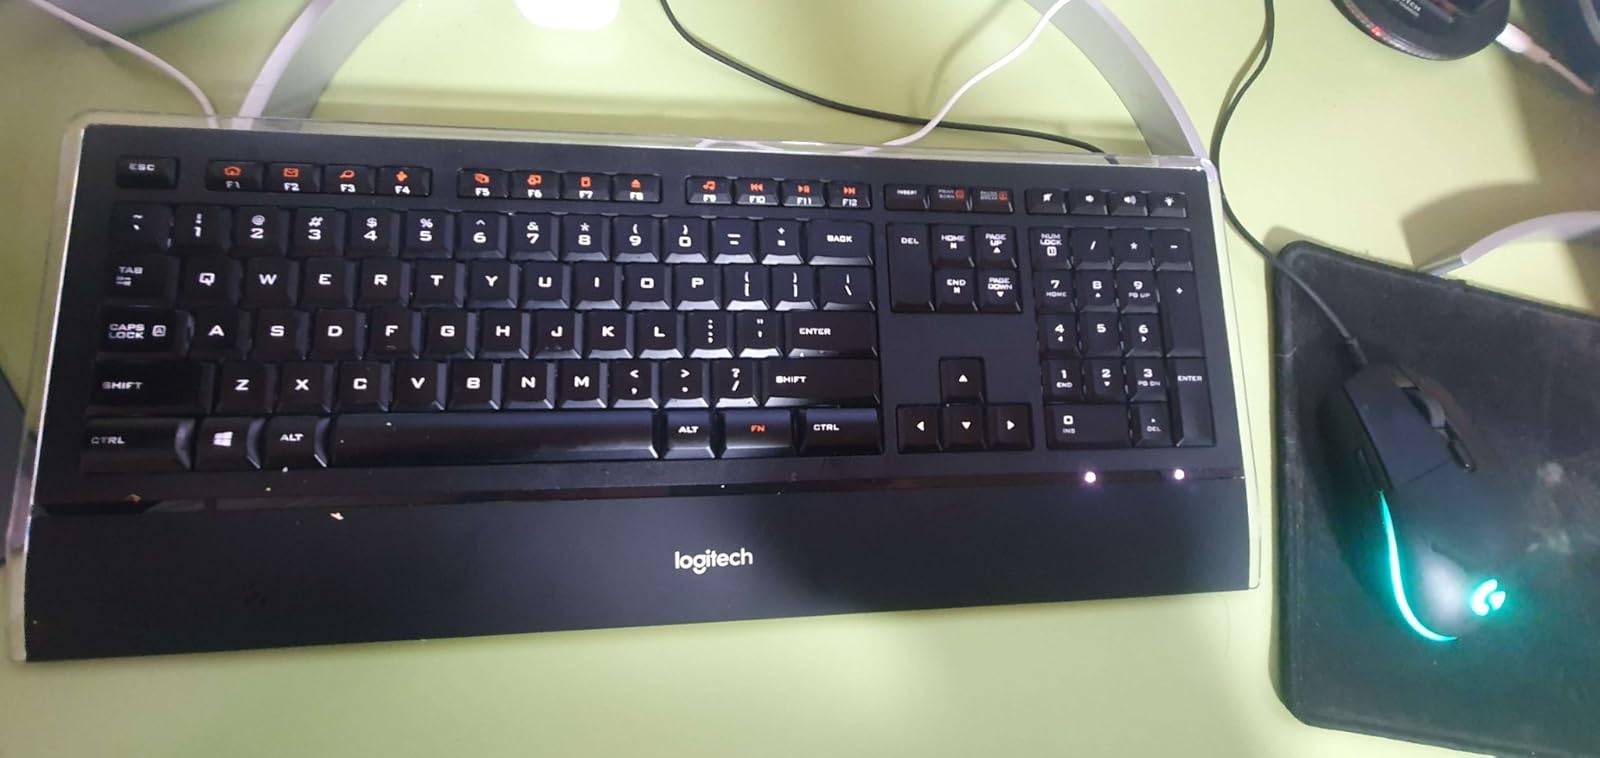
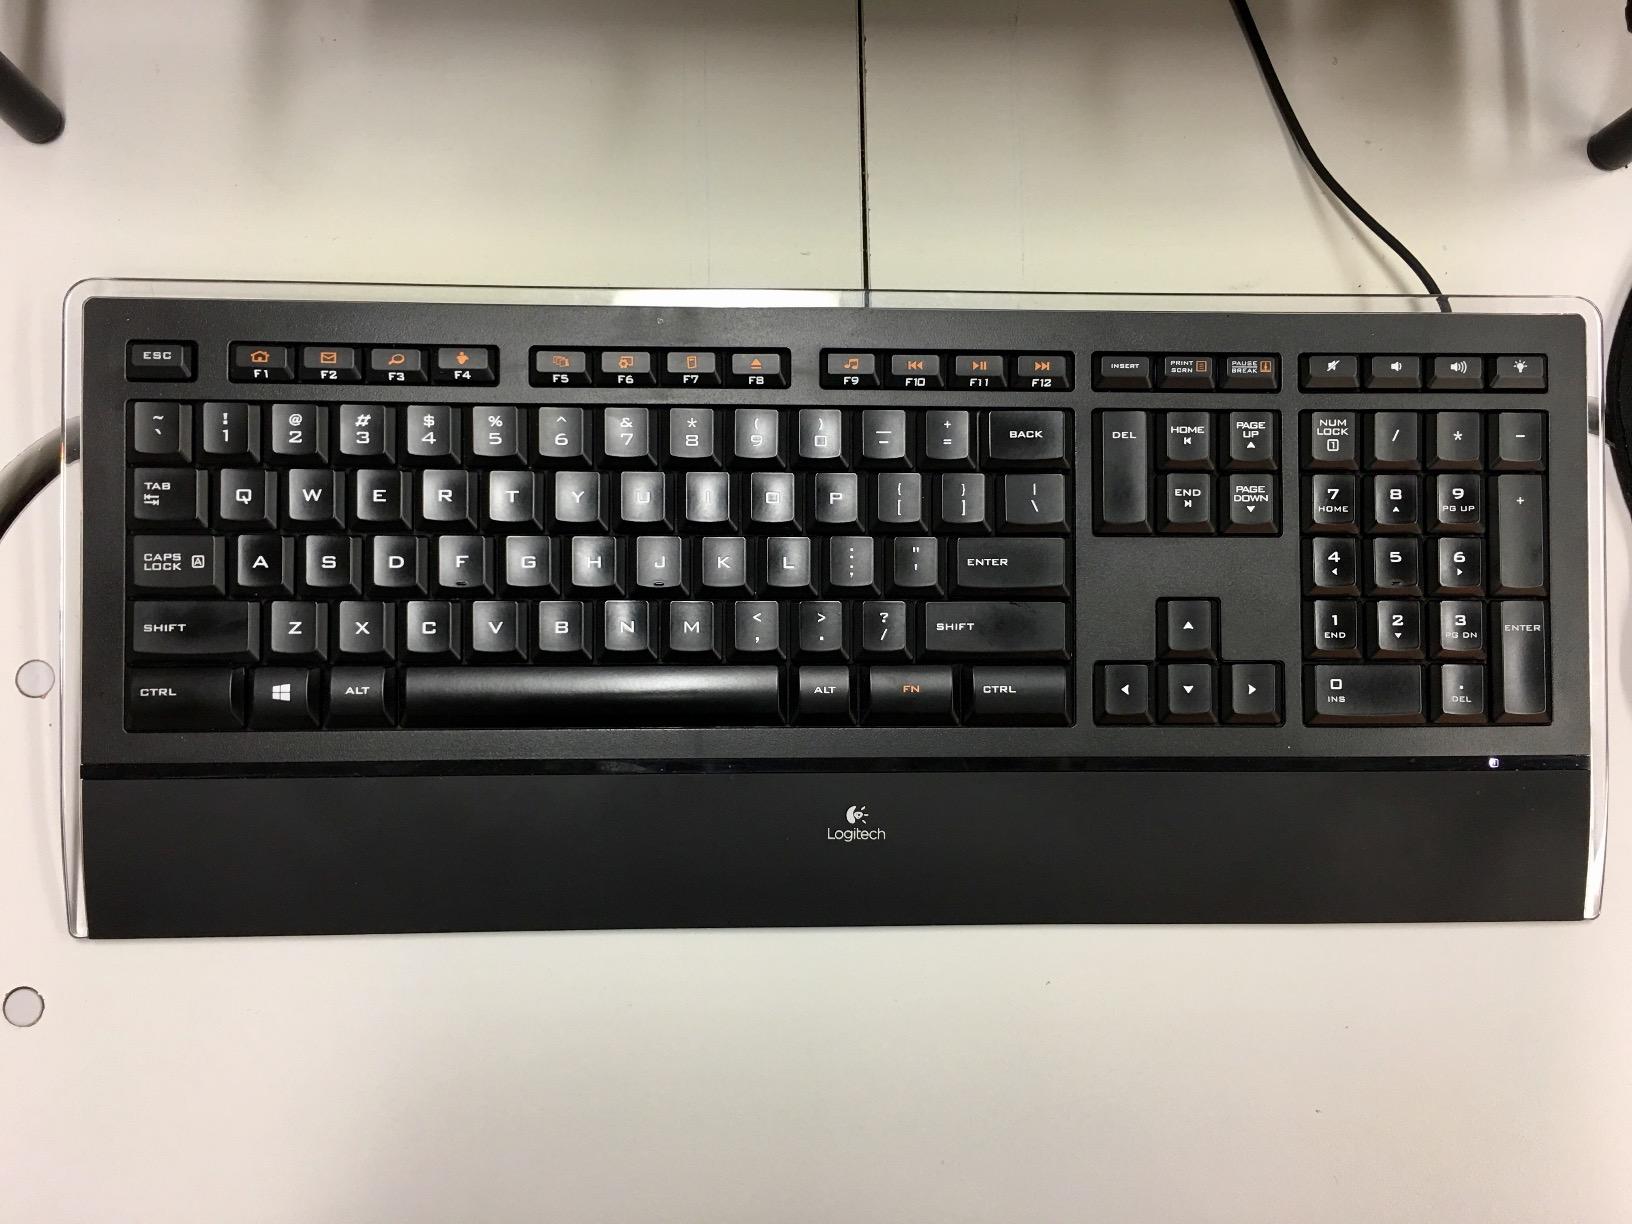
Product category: keyboard
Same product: yes